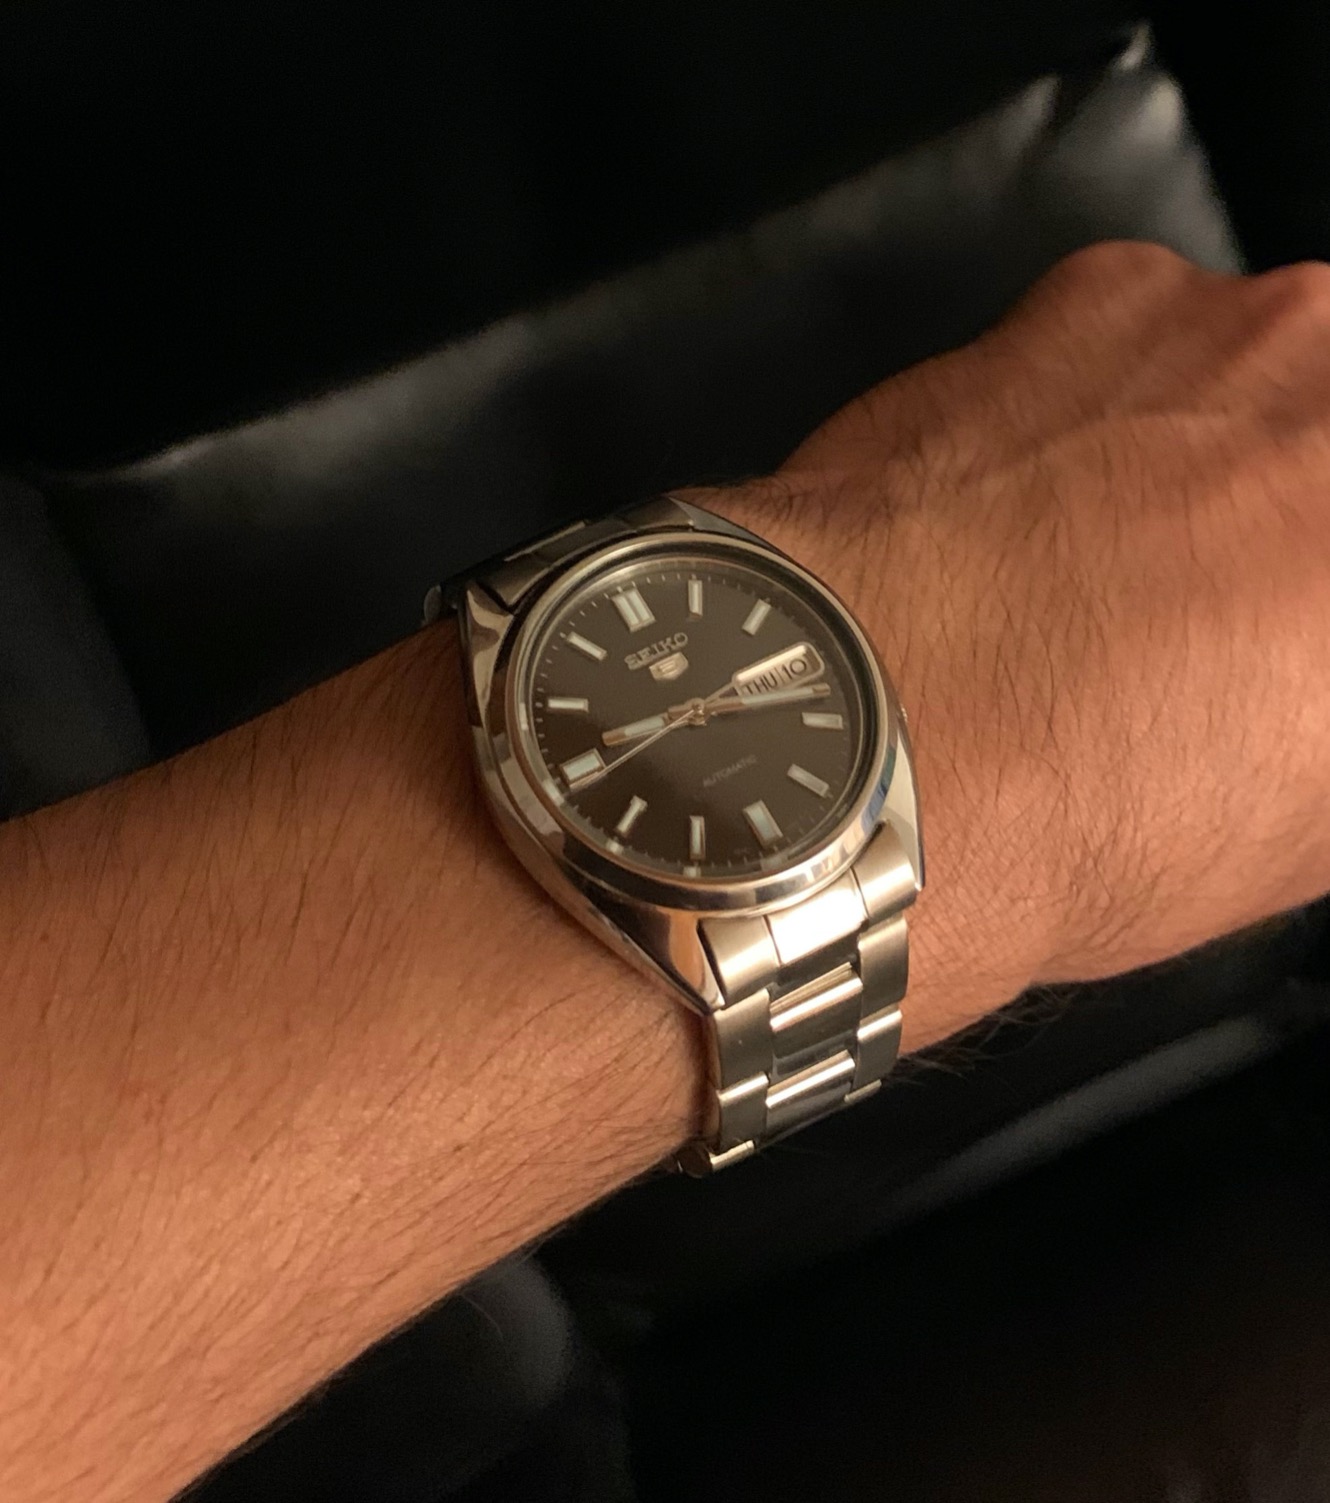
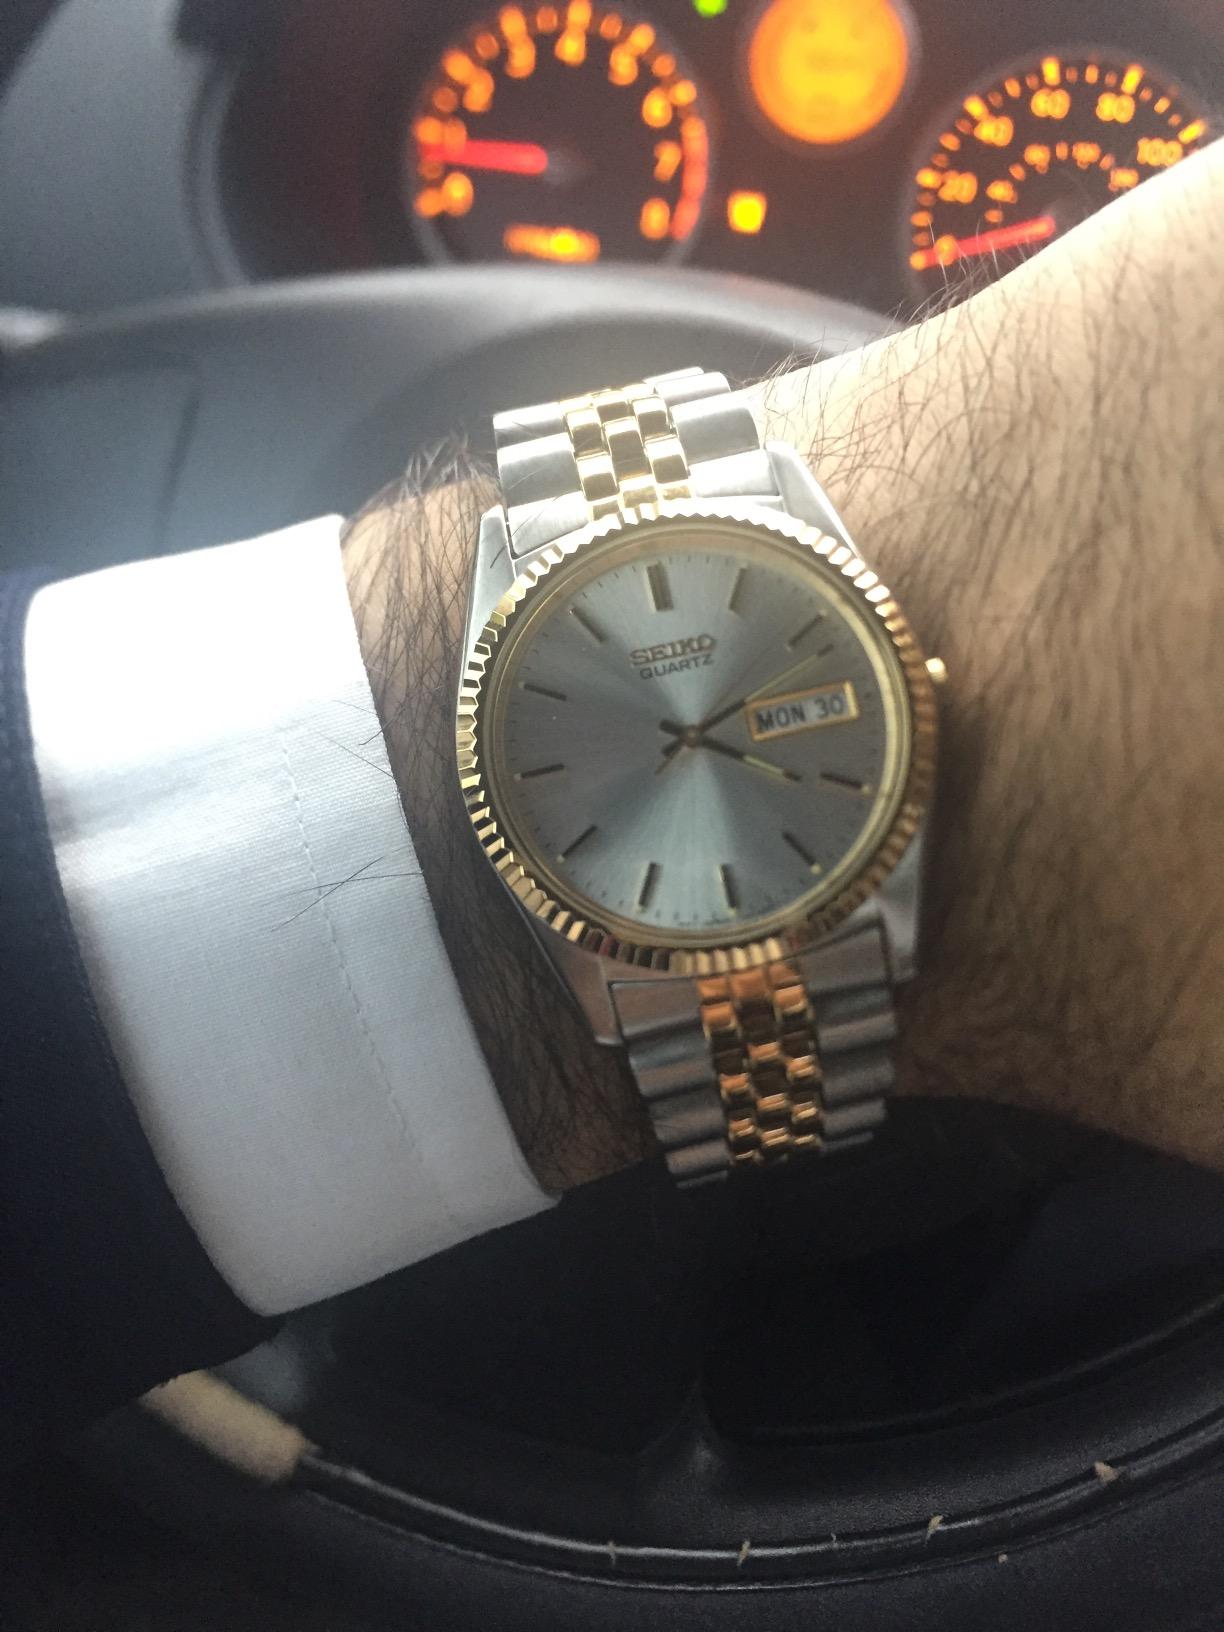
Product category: accessories_watch
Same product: no